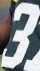
Number: 3